Samuel Rudolph Behr

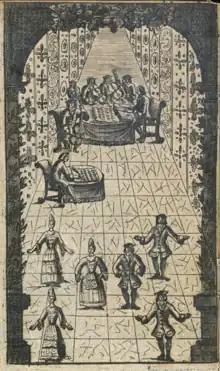

He was associated with Georg Philipp Telemann, Pantaleon Hebenstreit, Nicolaus Adam Strungk and Johann Kuhnau. The dance master Gottfried Taubert, who published the book "Rechtschaffener Tantzmeister, oder gründliche Erklärung der Frantzösischen Tantz-Kunst" in Leipzig in 1717, was probably influenced by Behr's publications.